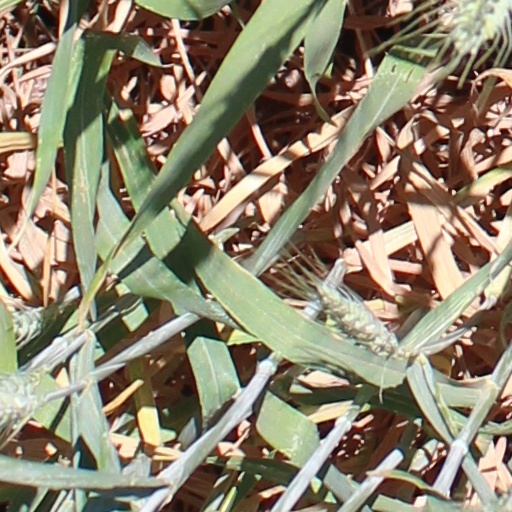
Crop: wheat